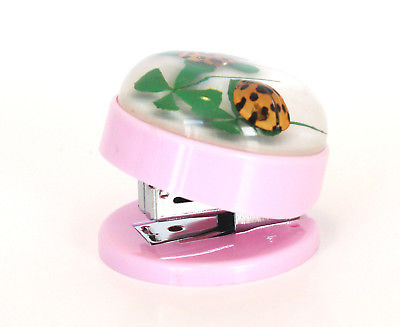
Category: stapler